Rich's (department store)

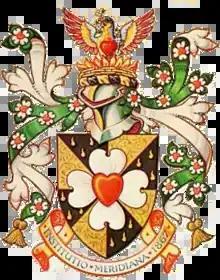

Coat of arms of Rich's department store

The retailer began in Atlanta as M. Rich & Co., a dry goods store, on 28 May 1867, at 36 Whitehall Street. The sole proprietor was Mauritius Reich (Anglicized to Morris Rich), a Hungarian Jewish immigrant. It was renamed M. Rich & Bro. in 1877, when Morris and brother Emanuel formed a partnership. In 1884 when the third brother Daniel was admitted into the partnership, the name became M. Rich & Bros. With business success came a need for expansion, and the store was moved to ever larger locations: in July 1875 to 35 Whitehall; in September 1875 to 43 Whitehall; in October 1875 to 65 Whitehall, at the corner of Hunter (now M.L. King Blvd.); and in September 1882 to 54-56 Whitehall.